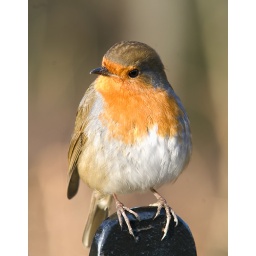
A curious and friendly robin on a fence post in woodland in the lake district, near UllswaterFeb, 2009